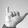
ASL letter: Y